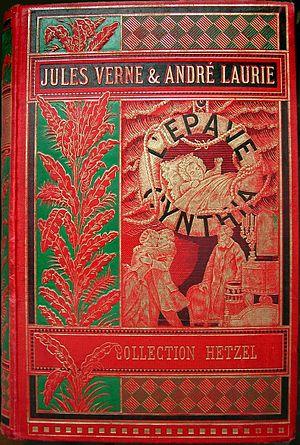
Cartonnage original de L'Épave du Cynthia de Jules Verne, éditions Hetzel.
L'Épave du Cynthia est un roman cosigné par Jules Verne et André Laurie, édité en 1885.